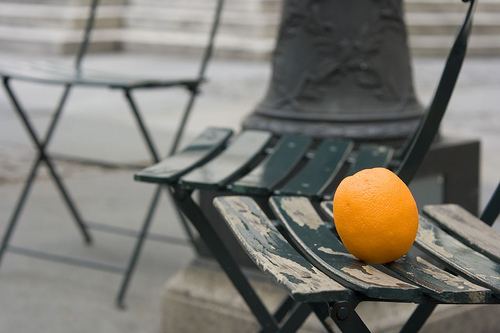
user: Given an image and a question. Answer the question in a short answer. Question: What type of climate is that fruit grown in? Short Answer:
assistant: temperate